Sunstone (medieval)

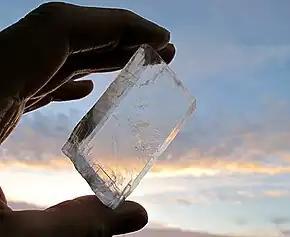
Iceland spar, possibly the medieval sunstone used to locate the Sun in the sky when clouds obstruct it from view

The sunstone is a type of mineral attested in several 13th–14th-century written sources in Iceland, one of which describes its use to locate the Sun in a completely overcast sky. Sunstones are also mentioned in the inventories of several churches and one monastery in 14th–15th-century Iceland and Germany.